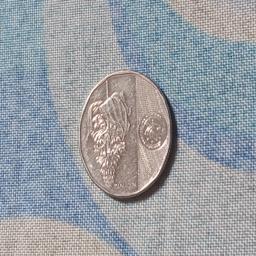
Label: 10_New_Back